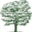
Label: maple_tree